Jack the Giant Killer

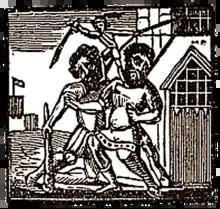
Jack hangs the giants Blunderbore and Rebecks

Blunderbore (sometimes Blunderboar, Thunderbore, Blunderbus, or Blunderbuss) is usually associated with the area of Penwith, and was living in Ludgvan Lese (a manor in Ludgvan), where he terrorised travellers heading north to St Ives. The Anglo-Germanic name 'Blunderbore' is sometimes appropriated by other giants, as in "Tom the Tinkeard" and in some versions of "Jack and the Beanstalk" and "Molly Whuppie". In the version of "Jack the Giant Killer" recorded by Joseph Jacobs, Blunderbore lives in Penwith, where he kidnaps three lords and ladies, planning to eat the men and make the women his wives. When the women refuse to consume their husbands in company with the giant, he hangs them by their hair in his dungeon and leaves them to starve. Shortly, Jack stops along the highway from Penwith to Wales. He drinks from a fountain and takes a nap (a device common in Brythonic Celtic stories, such as the Mabinogion). Blunderbore discovers the sleeping Jack, and recognising him by his labelled belt, carries him to his castle and locks him in a cell. While Blunderbore is off inviting a fellow giant to come help him eat Jack, Jack creates nooses from some rope. When the giants arrive, he drops the nooses around their necks, ties the rope to a beam, slides down the rope, and slits their throats. A giant named Blunderbore appears in the similar Cornish fairy tale "Tom the Tinkeard" (or "Tom the Tinkard"), a local variant of "Tom Hickathrift". Here, Blunderbore has built a hedge over the King's Highway between St Ives and Marazion, claiming the land as his own. The motif of the abduction of women appears in this version, as Blunderbore has kidnapped at least twenty women to be his wives. The hero Tom rouses the giant from a nap while taking a wagon and oxen back from St Ives to Marazion. Blunderbore tears up an elm to swat Tom off his property, but Tom slides one of the axles from the wagon and uses it to fight and eventually fatally wound the giant. The dying giant confers all his wealth to Tom and requests a proper burial.